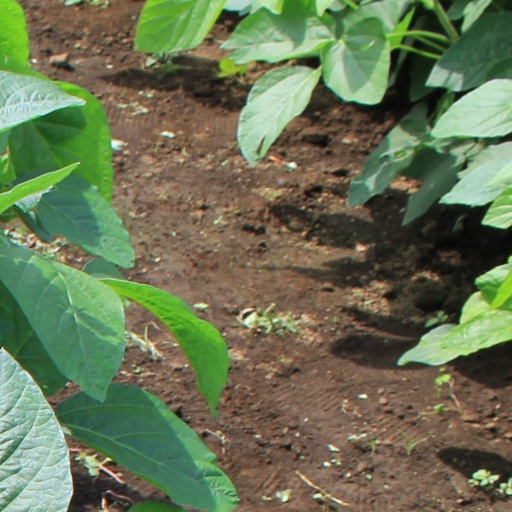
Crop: soybean